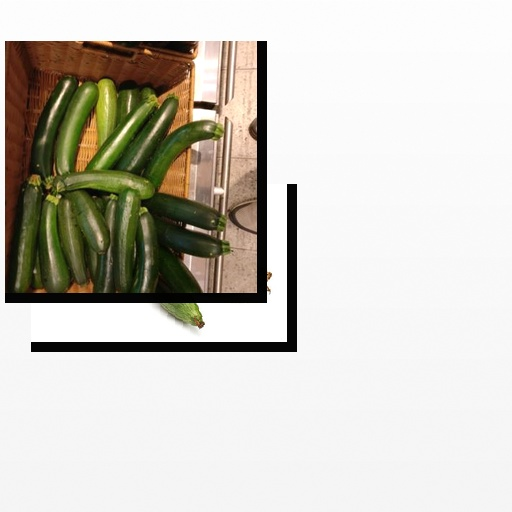
Food items: ridge_gourd, zucchini